Federal Works Agency

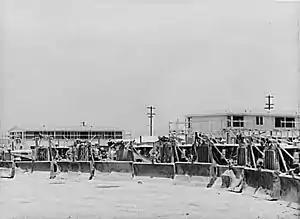
Defense worker housing at Kearney-Mesa, California, being built by the Public Buildings Administration of the Federal Works Agency in May 1941. Photograph by Russell Lee.

Reorganization Plan 1 created the Federal Works Agency, bringing together the Bureau of Public Roads, the Public Buildings Branch of the Procurement Division, the Branch of Buildings Management of the National Park Service, the United States Housing Authority, the Federal Emergency Administration of Public Works, and the Works Progress Administration. With global hostilities rising prior to the start of World War II, the FWA used the authority granted to it by the Defense Housing and Community Facilities and Services Act of October 1940 (Act of October 14, 1940; ch. 862, 54 Stat. 1125; commonly known as the "Lanham Act") to establish, by administrative order on July 16, 1941, the Division of Defense Public Works (DDPW). DDPW's role was to fund and supervise the construction of national defense public works, primarily housing, public health facilities, schools, child care facilities, and recreation areas for communities impacted by fast-growing defense industries. FWA created the Division of War Public Service (DWPS) by administrative order on August 3, 1942, under the Lanham Act to administer public services required by the war. The FWA, at about the same time, also created the Mutual Ownership Defense Housing Division to design and construct housing for middle income defense workers under the direction of Colonel Lawrence Westbrook, Special Assistant to the Federal Works Administrator.